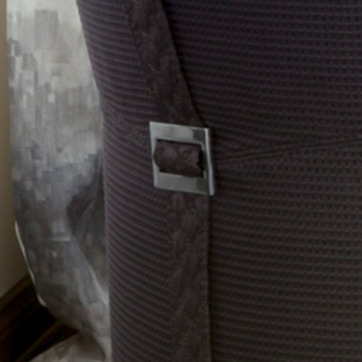
Material: metal